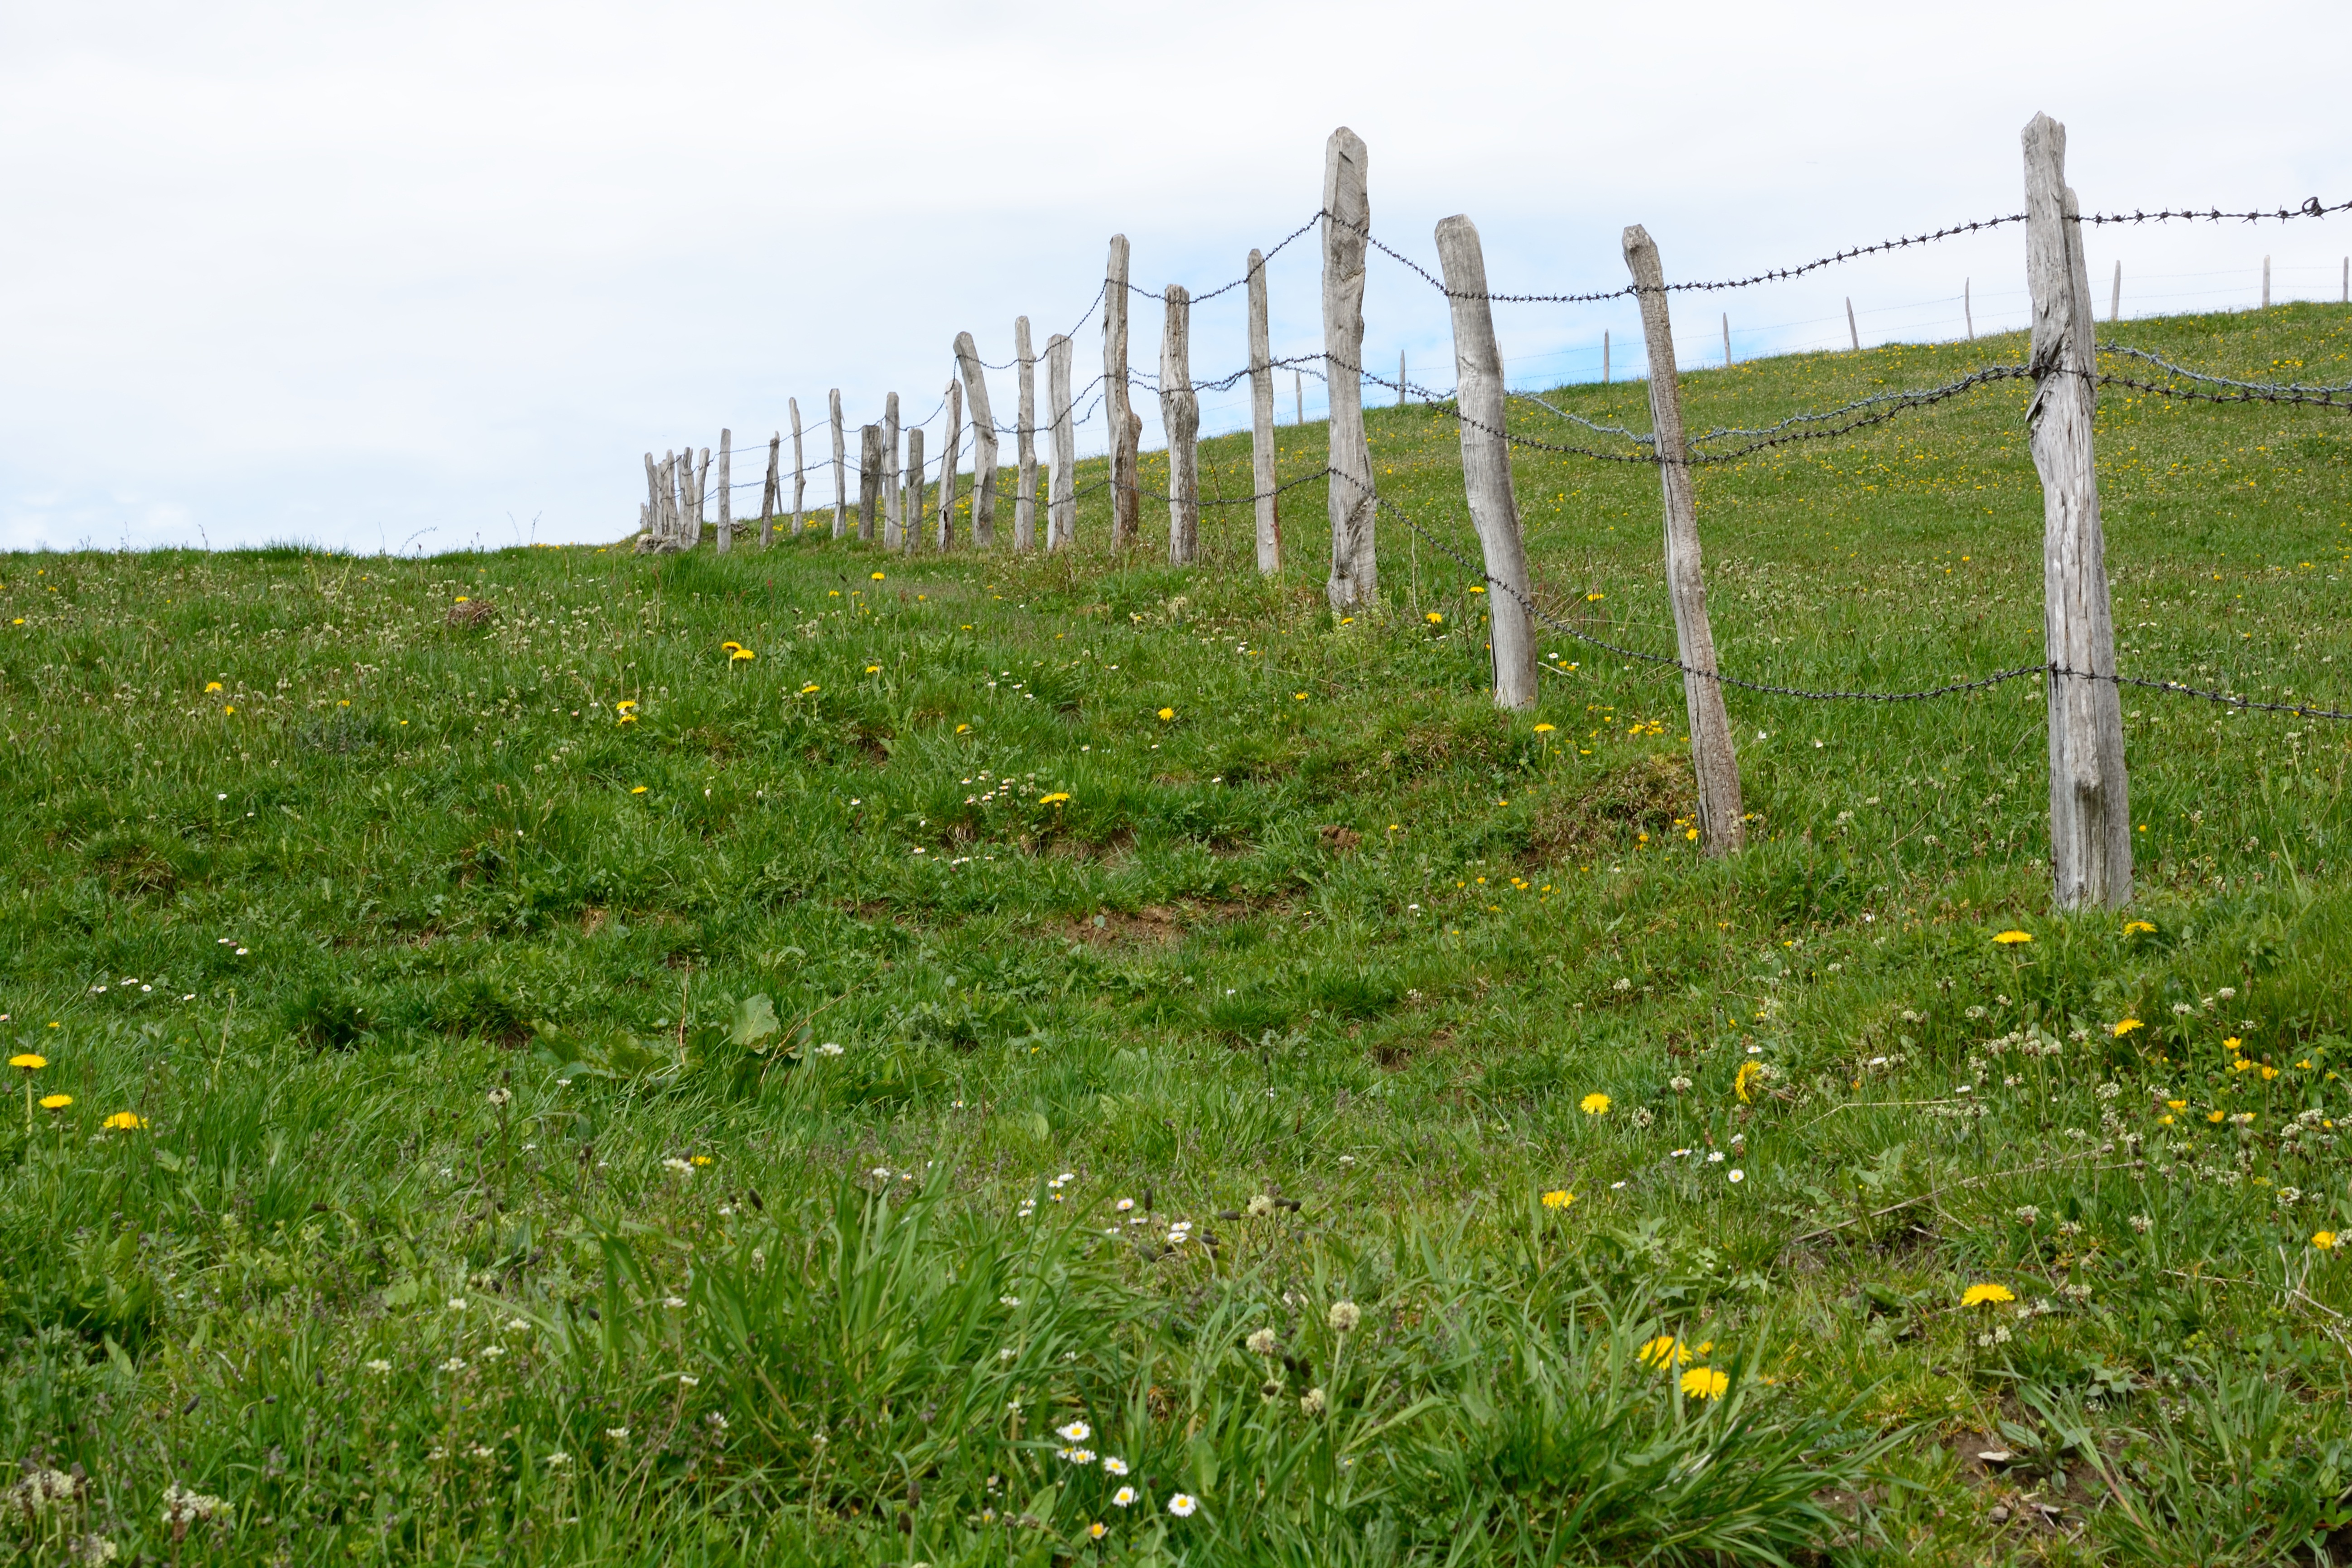
nature, grass, fence, barbed wire, field, lawn, meadow, prairie, flower, green, pasture, soil, agriculture, grassland, shrub, wetland, habitat, mood, ecosystem, limit, pasture fence, rural area, alpine meadow, natural environment, grass family, outdoor structure, home fencing